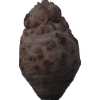
Label: celery